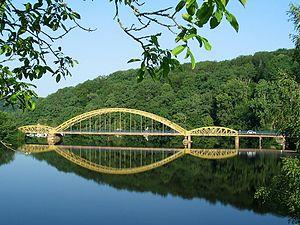
Le Taurion ou Thaurion est une rivière française, qui traverse les départements de la Creuse et de la Haute-Vienne, en région Nouvelle-Aquitaine. C'est un affluent de la Vienne en rive droite, donc un sous-affluent de la Loire.